Timeline of the 2011 Israeli social justice protests

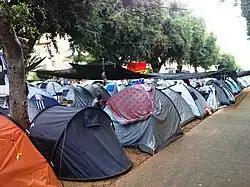
The protest compound on Rothschild Boulevard in Tel Aviv, July 21, 2011

During the first two days of protests (14–15 July 2011), about 50 tents were pitched on Rothschild Boulevard in central Tel Aviv. The encampment quickly grew as more protesters arrived and additional tents were pitched. By 6 August, the Rothschild Boulevard tent camp had grown to about 400 tents and hundreds of people. Among the groups participating in the protest were a Facebook group called the "Tel Aviv group" and a group from Holon called "The Youth Movement". One of the protesters opened an installation by taking the furniture from his apartment and setting up a living room at the Rothschild Boulevard protest. Tent camps were also set up in other areas of Tel Aviv. The camps were established on land allotted to protesters by the Tel Aviv municipality.